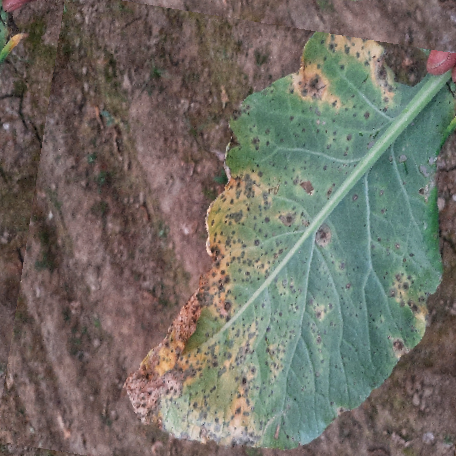
Label: Downy Mildew